2011 Norway attacks

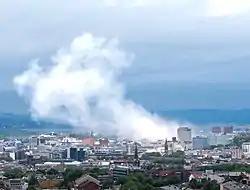
Oslo view of city after July 2011 bombing

The scope of what happened at the island was initially very confusing, and the first official figures given was that at least 10 people had been killed. As the evening progressed several eyewitness reports put this number in doubt, and at approximately 03:50 (CEST) on 23 July, NRK1 and TV2, the two primary Norwegian television networks, broadcast a live press conference from the "Sentrum politistasjon" in Oslo where Norway's National Police Commissioner Øystein Mæland stated the number of fatalities at Utøya to have reached "at least 80" with the count expected to increase.